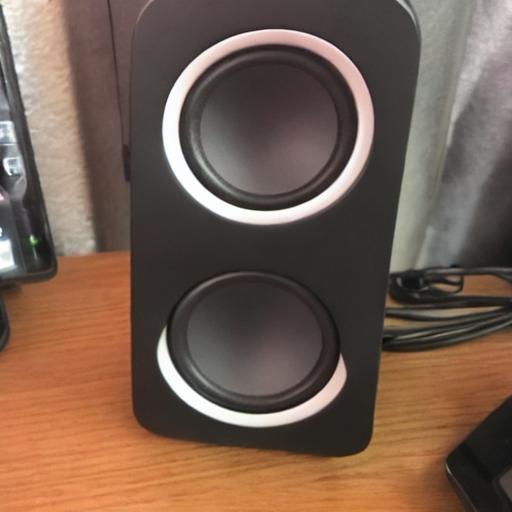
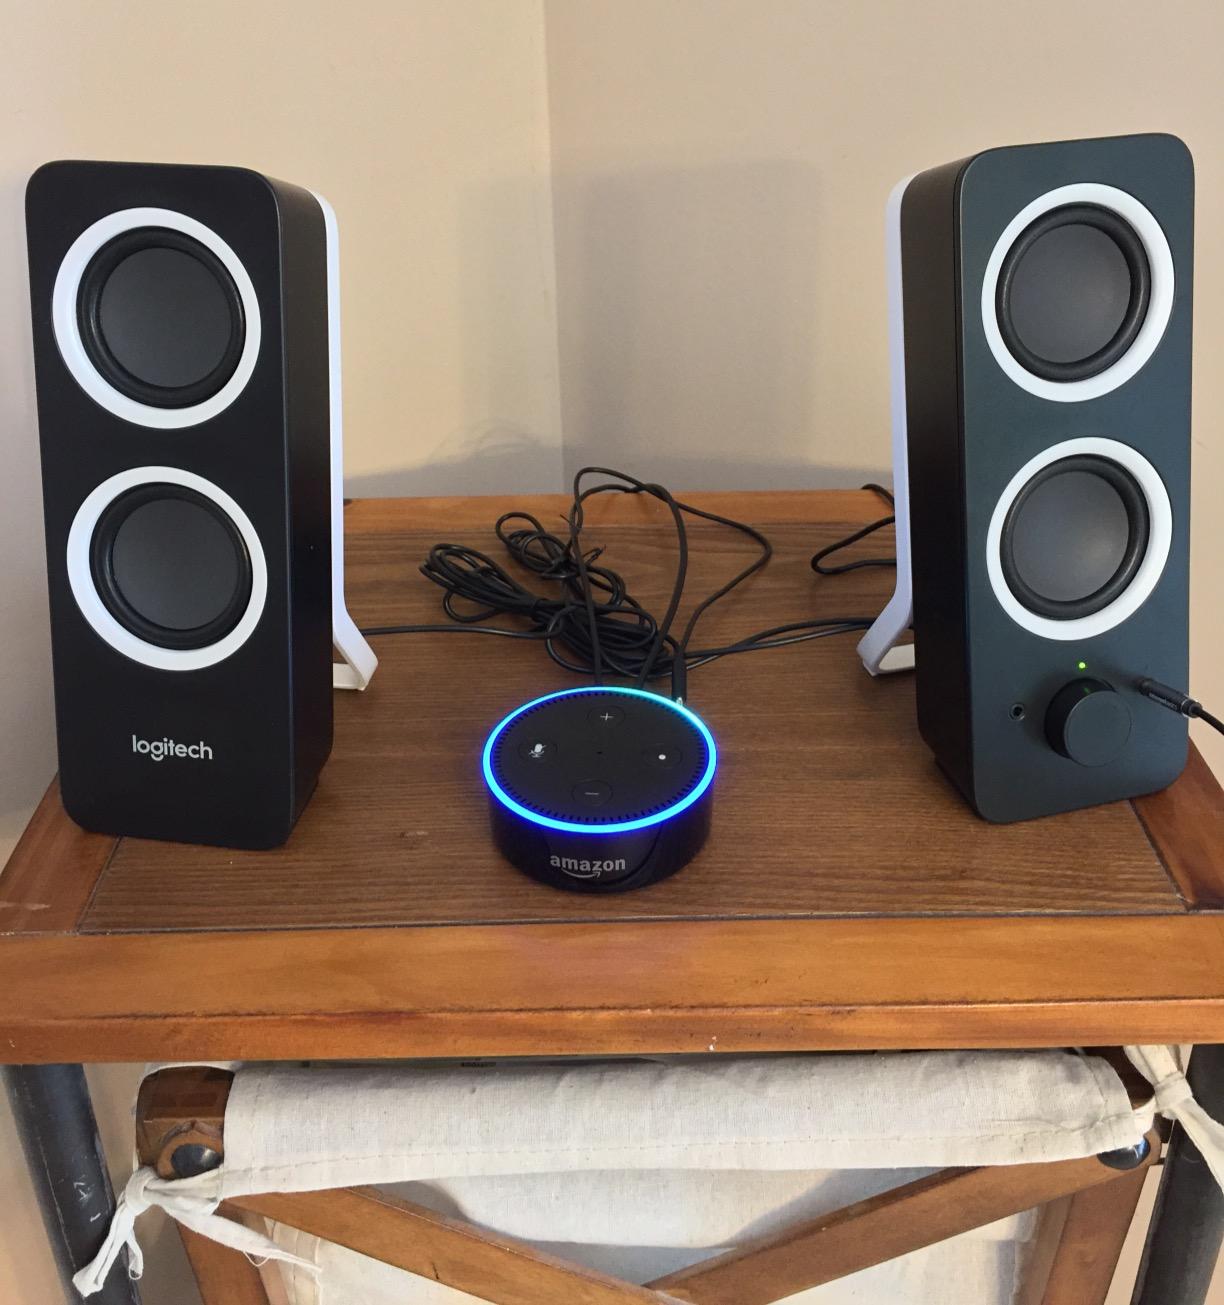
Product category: speaker
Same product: no